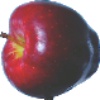
Label: Apple Red Delicious 1